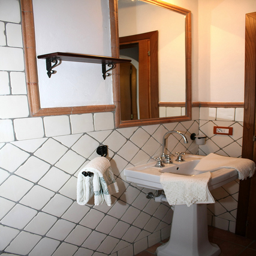
A bathroom with a couple of towels laid out.
A bathroom with a sink and several white towels.
a bathroom that has a mirror and a sink in it
a bath room with a sink and a mirror
Towels on a rack and sink in a tiled room.